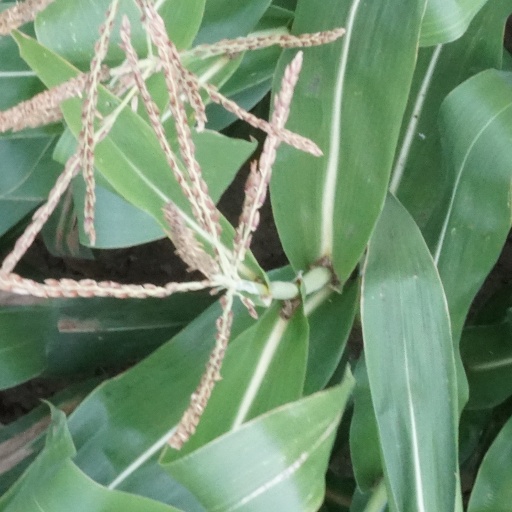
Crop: maize; corn